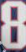
Number: 8